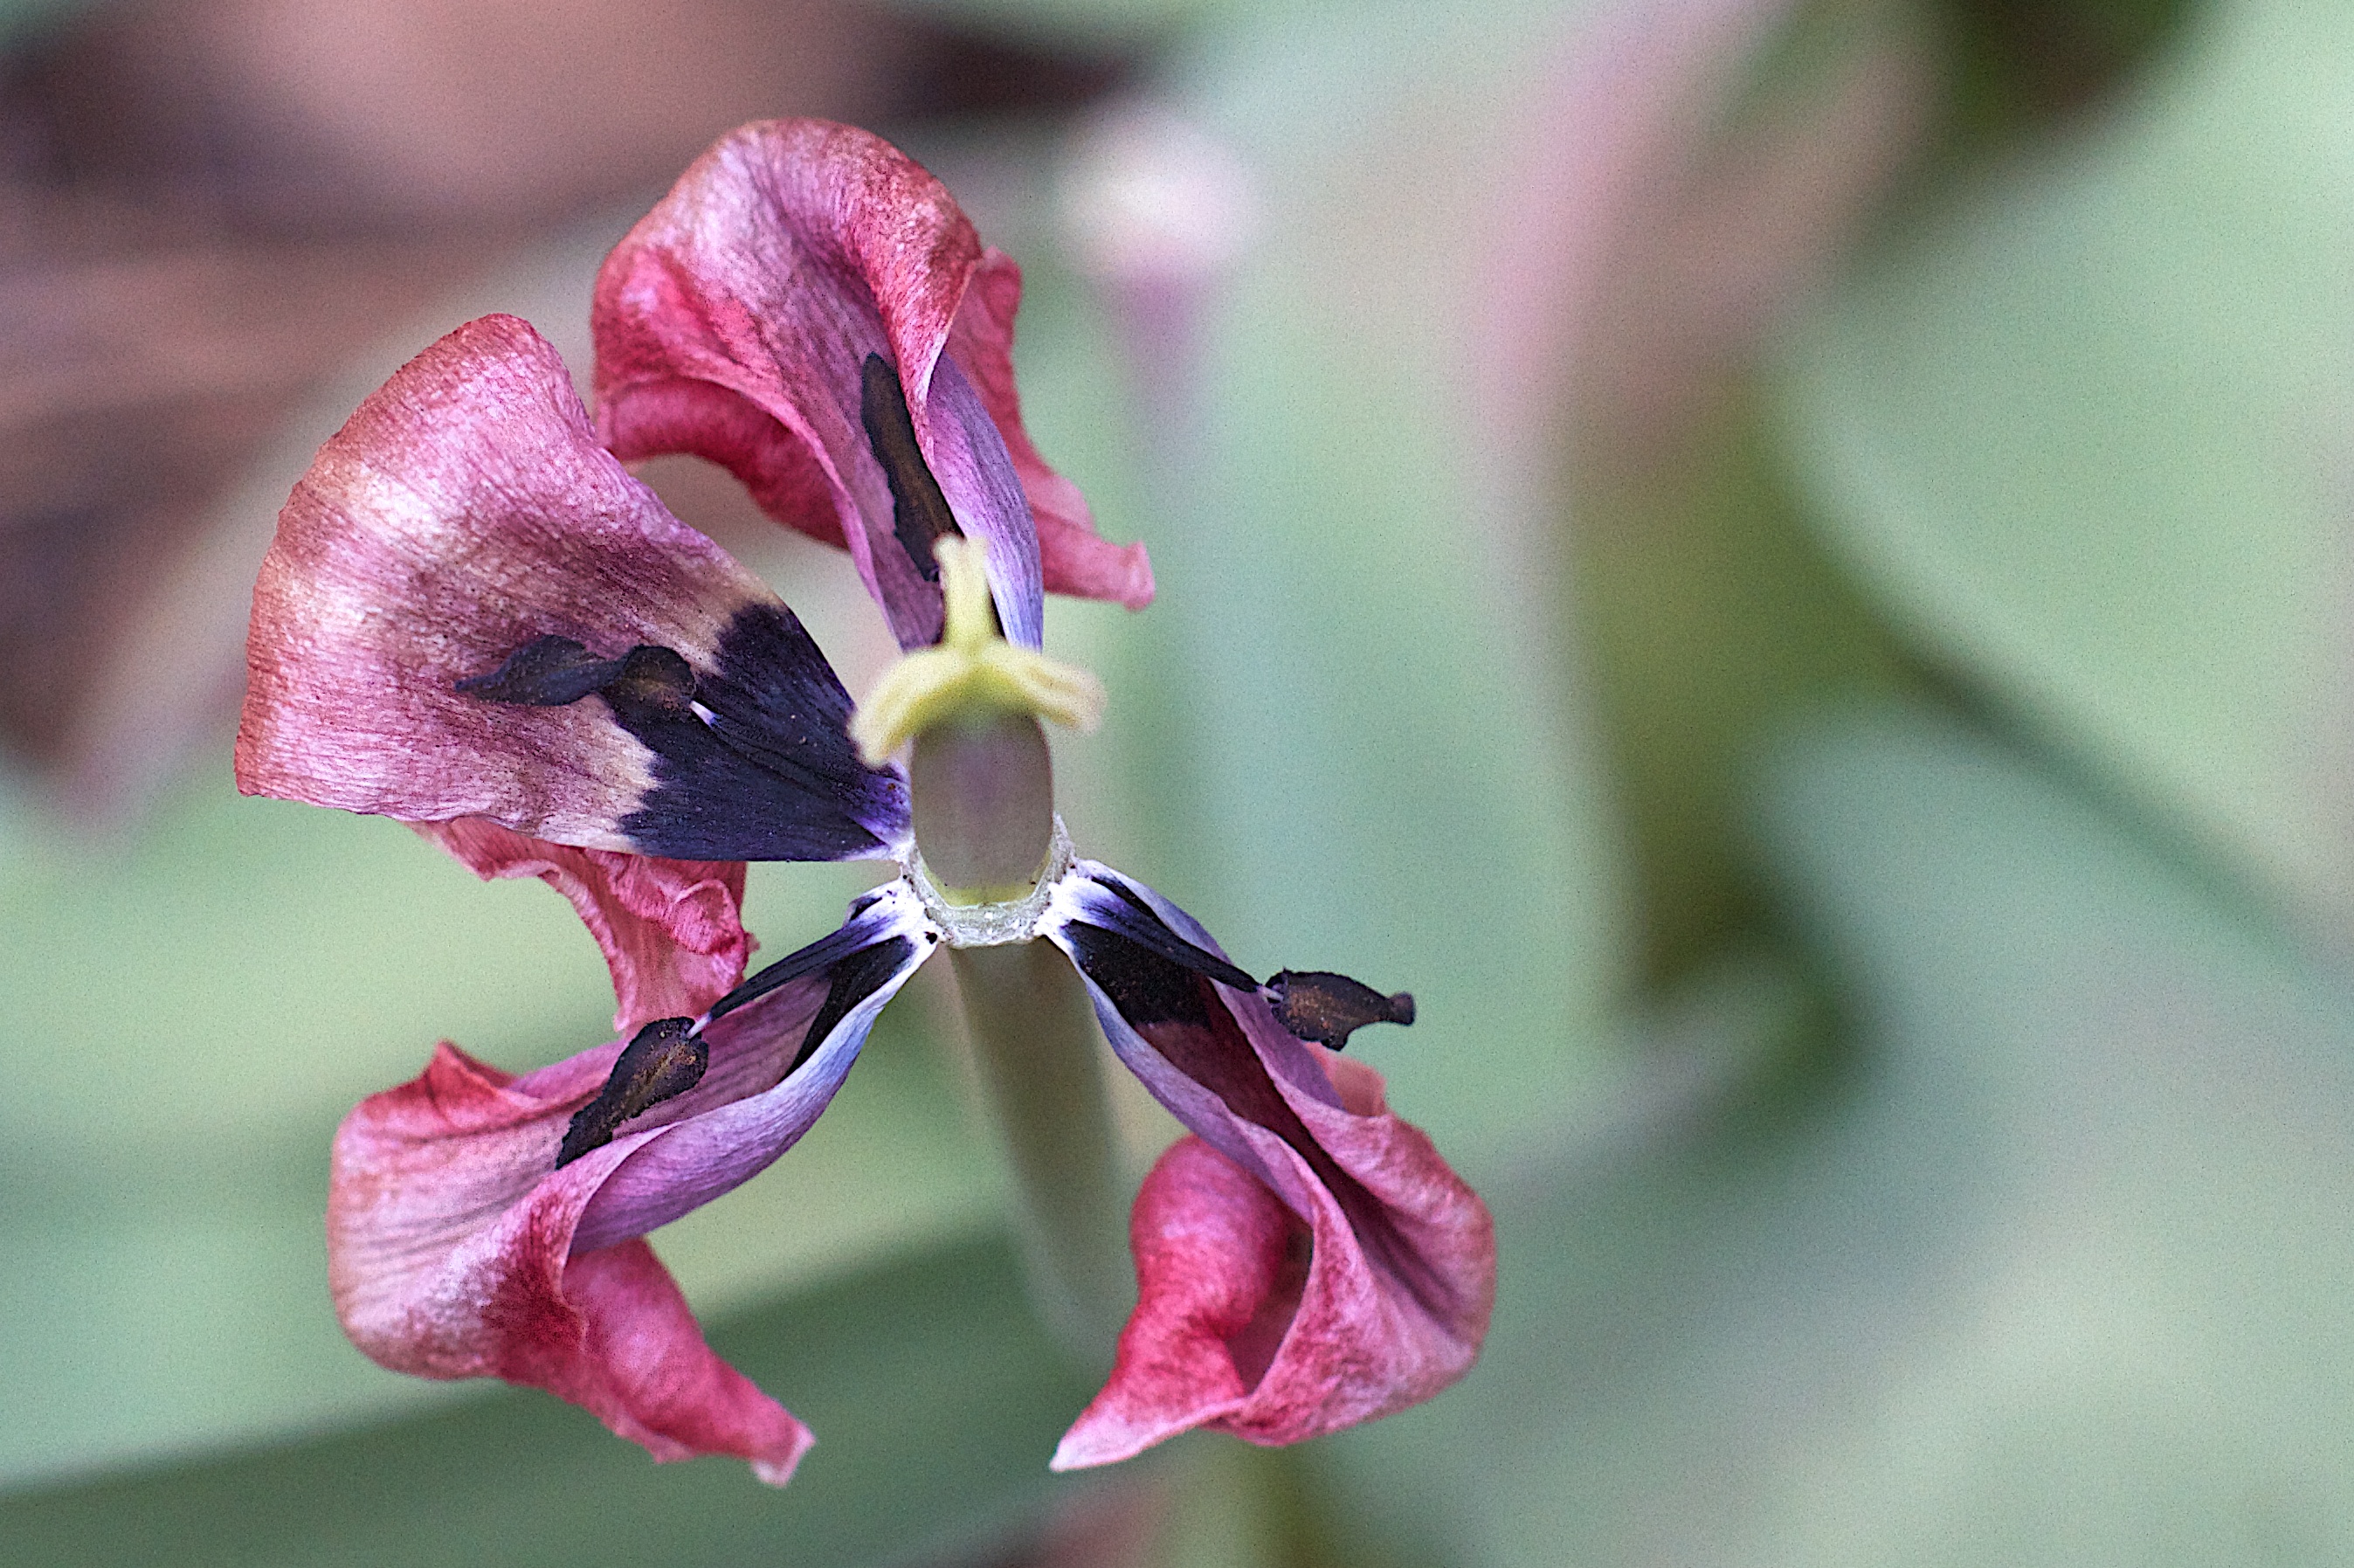
blossom, plant, photography, leaf, flower, petal, botany, pink, flora, wildflower, close up, eye, macro photography, flowering plant, plant stem, land plant